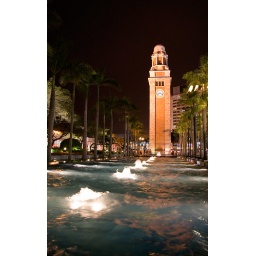
The old Star Ferry clock tower at Tsim Sha Tsui in Hong Kong.